Enriqueta Legorreta

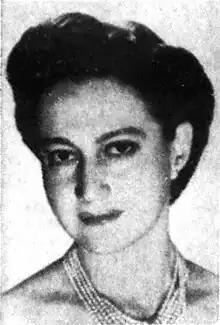
Legorreta in 1943

Enriqueta Legorreta (25 July 1914 – 15 December 2010) was a Mexican soprano and activist. She grew up in Mexico City and studied opera at the Conservatorio Nacional de Música. Debuting in 1941, she earned praise for her portrayal of Sieglinde in Wagner's "Die Walküre" and was noted as the first Mexican woman to sing a Wagnerian opera. She was one of the pioneering singers who joined and performed in the inaugural season of the Ópera Nacional (National Opera), performing Leonora in Beethoven's "Fidelio" in 1943. During her career, which lasted into the mid-1970s, she sang with many well-known conductors and musicians, including Claudio Arrau, Leonard Bernstein, Pablo Casals, Igor Stravinsky, and Isaac Stern. She was also involved in protests against the opera association to ensure that singers were paid for their professional work, rather than their affiliations with officials.